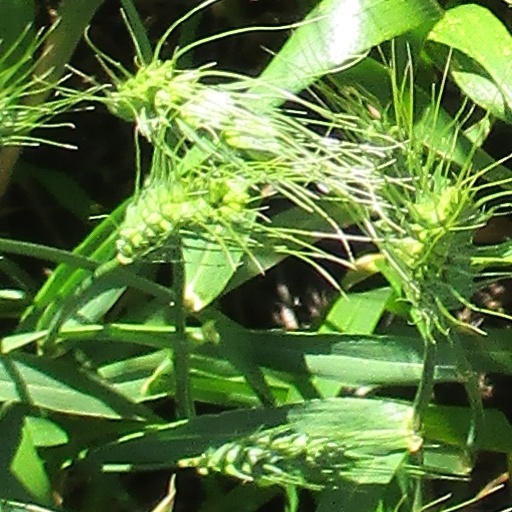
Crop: wheat